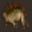
Label: dinosaur